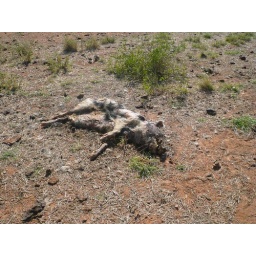
roadkill - australian roads in the bush are full of such victims of the car and truck